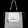
Label: Bag